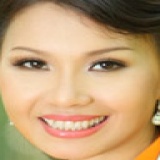
ca sĩ Cẩm Ly